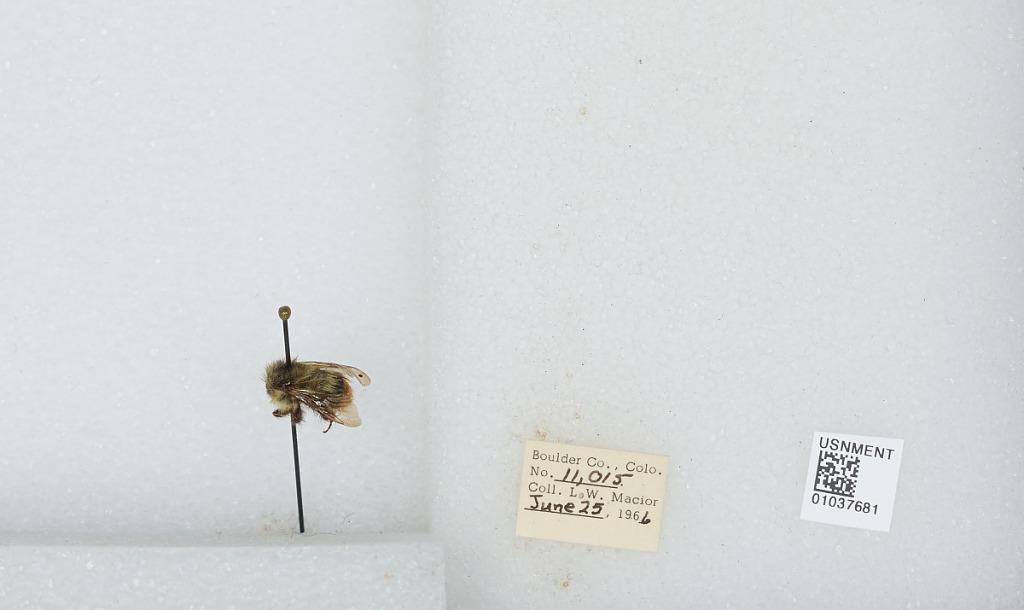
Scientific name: Bombus (Pyrobombus) mixtus Cresson
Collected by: L. Macior
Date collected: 1966-6-25
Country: United States
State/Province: Colorado
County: Boulder
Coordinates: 40.015, -105.27